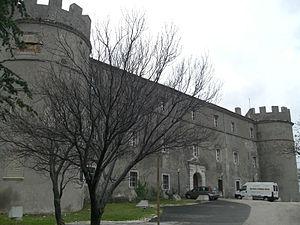
Kraljevica est une ville et une municipalité du comitat de Primorje-Gorski Kotar, en Croatie. Au recensement de 2001, la municipalité comptait 4 579 habitants, dont 90,22 % de Croates et 3,25 % de Serbes et la ville seule comptait 2 897 habitants.